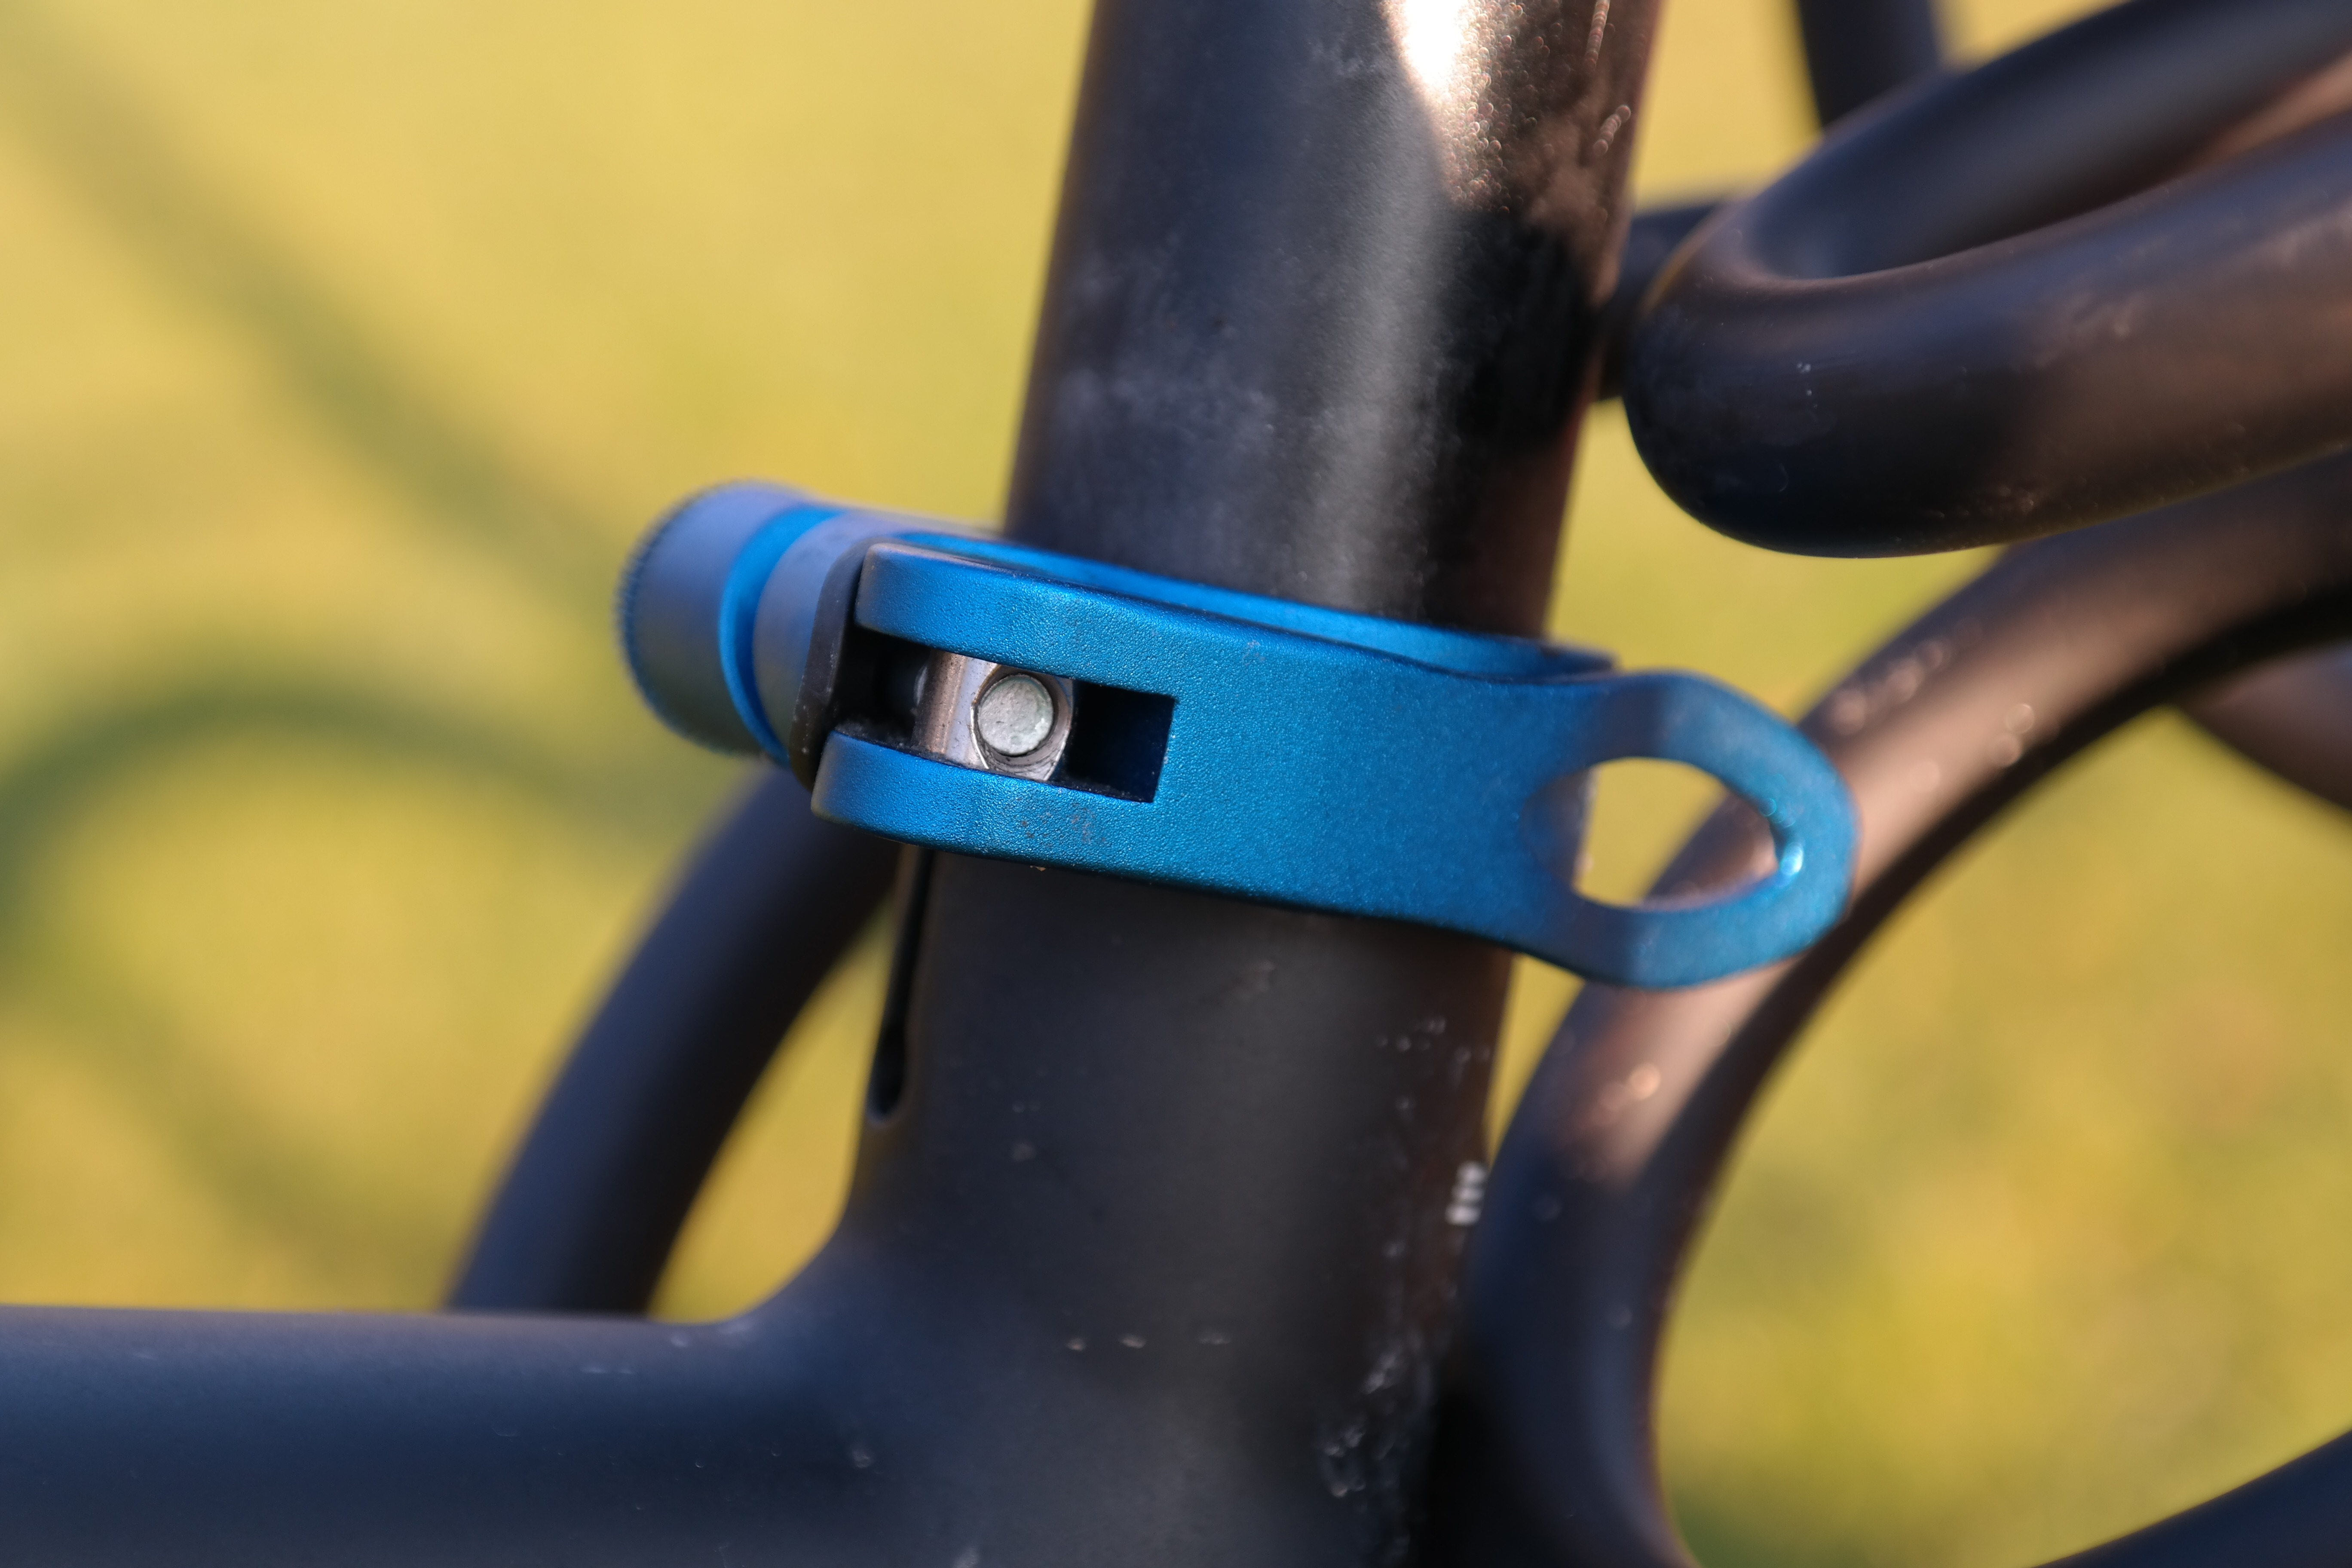
wheel, bicycle, vehicle, blue, sports equipment, mountain bike, close up, cycling, terminal, aluminium, bicycle frame, fixation, bmx bike, road bicycle, quick release, anodized, seat clamp, seatpost, quick release skewers, eccentric clamp